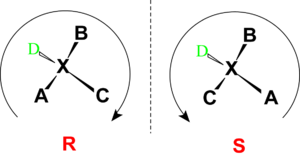
La stéréochimie est l'étude de l'arrangement spatial des molécules, qui leur confère des propriétés particulières. Dans ce but, les chimistes ont imaginé plusieurs représentations bidimensionnelles permettant de visualiser ces conformations tridimensionnelles.
En stéréochimie, la configuration absolue est l'arrangement spatial des atomes d'une molécule chirale ainsi que sa description stéréochimique qu'il faut différencier de la conformation de la molécule. En cristallographie, la configuration absolue est une notion importante dans la détermination de structures non centrosymétriques.